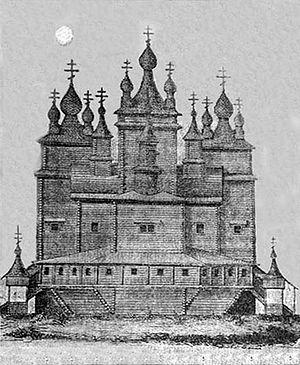
Cathédrale de la Sainte Résurrection, construite dans la ville de Cole avec les rois Jean et Pierre en 1684 et brûlé par les Britanniques en 1854 (traduction approximative de la légende ci-dessus - à vérifier)
Le bois peut être utilisé comme matériau de construction.